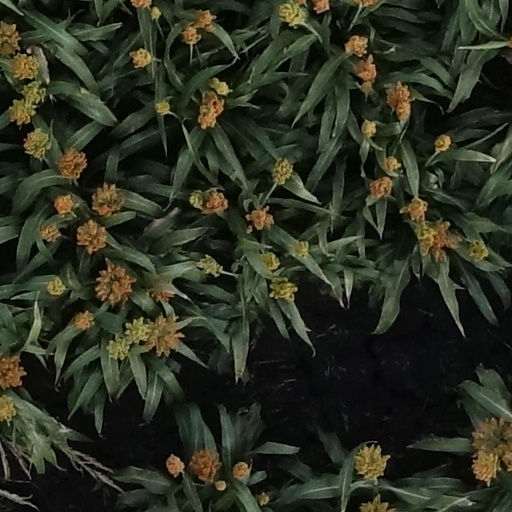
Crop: sorghum